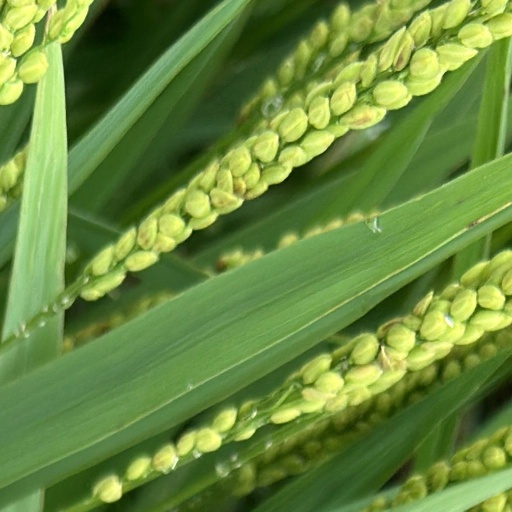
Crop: rice